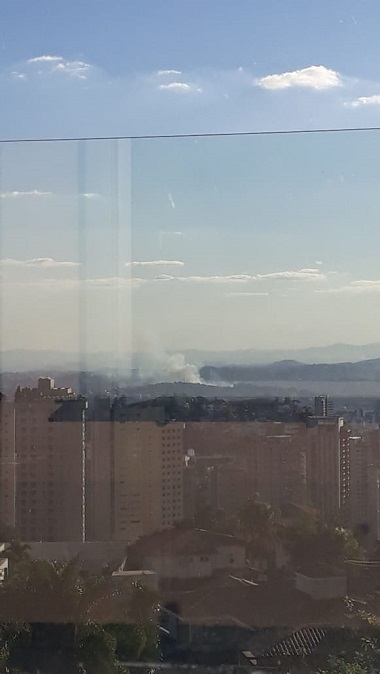
Fire: no
Smoke: yes